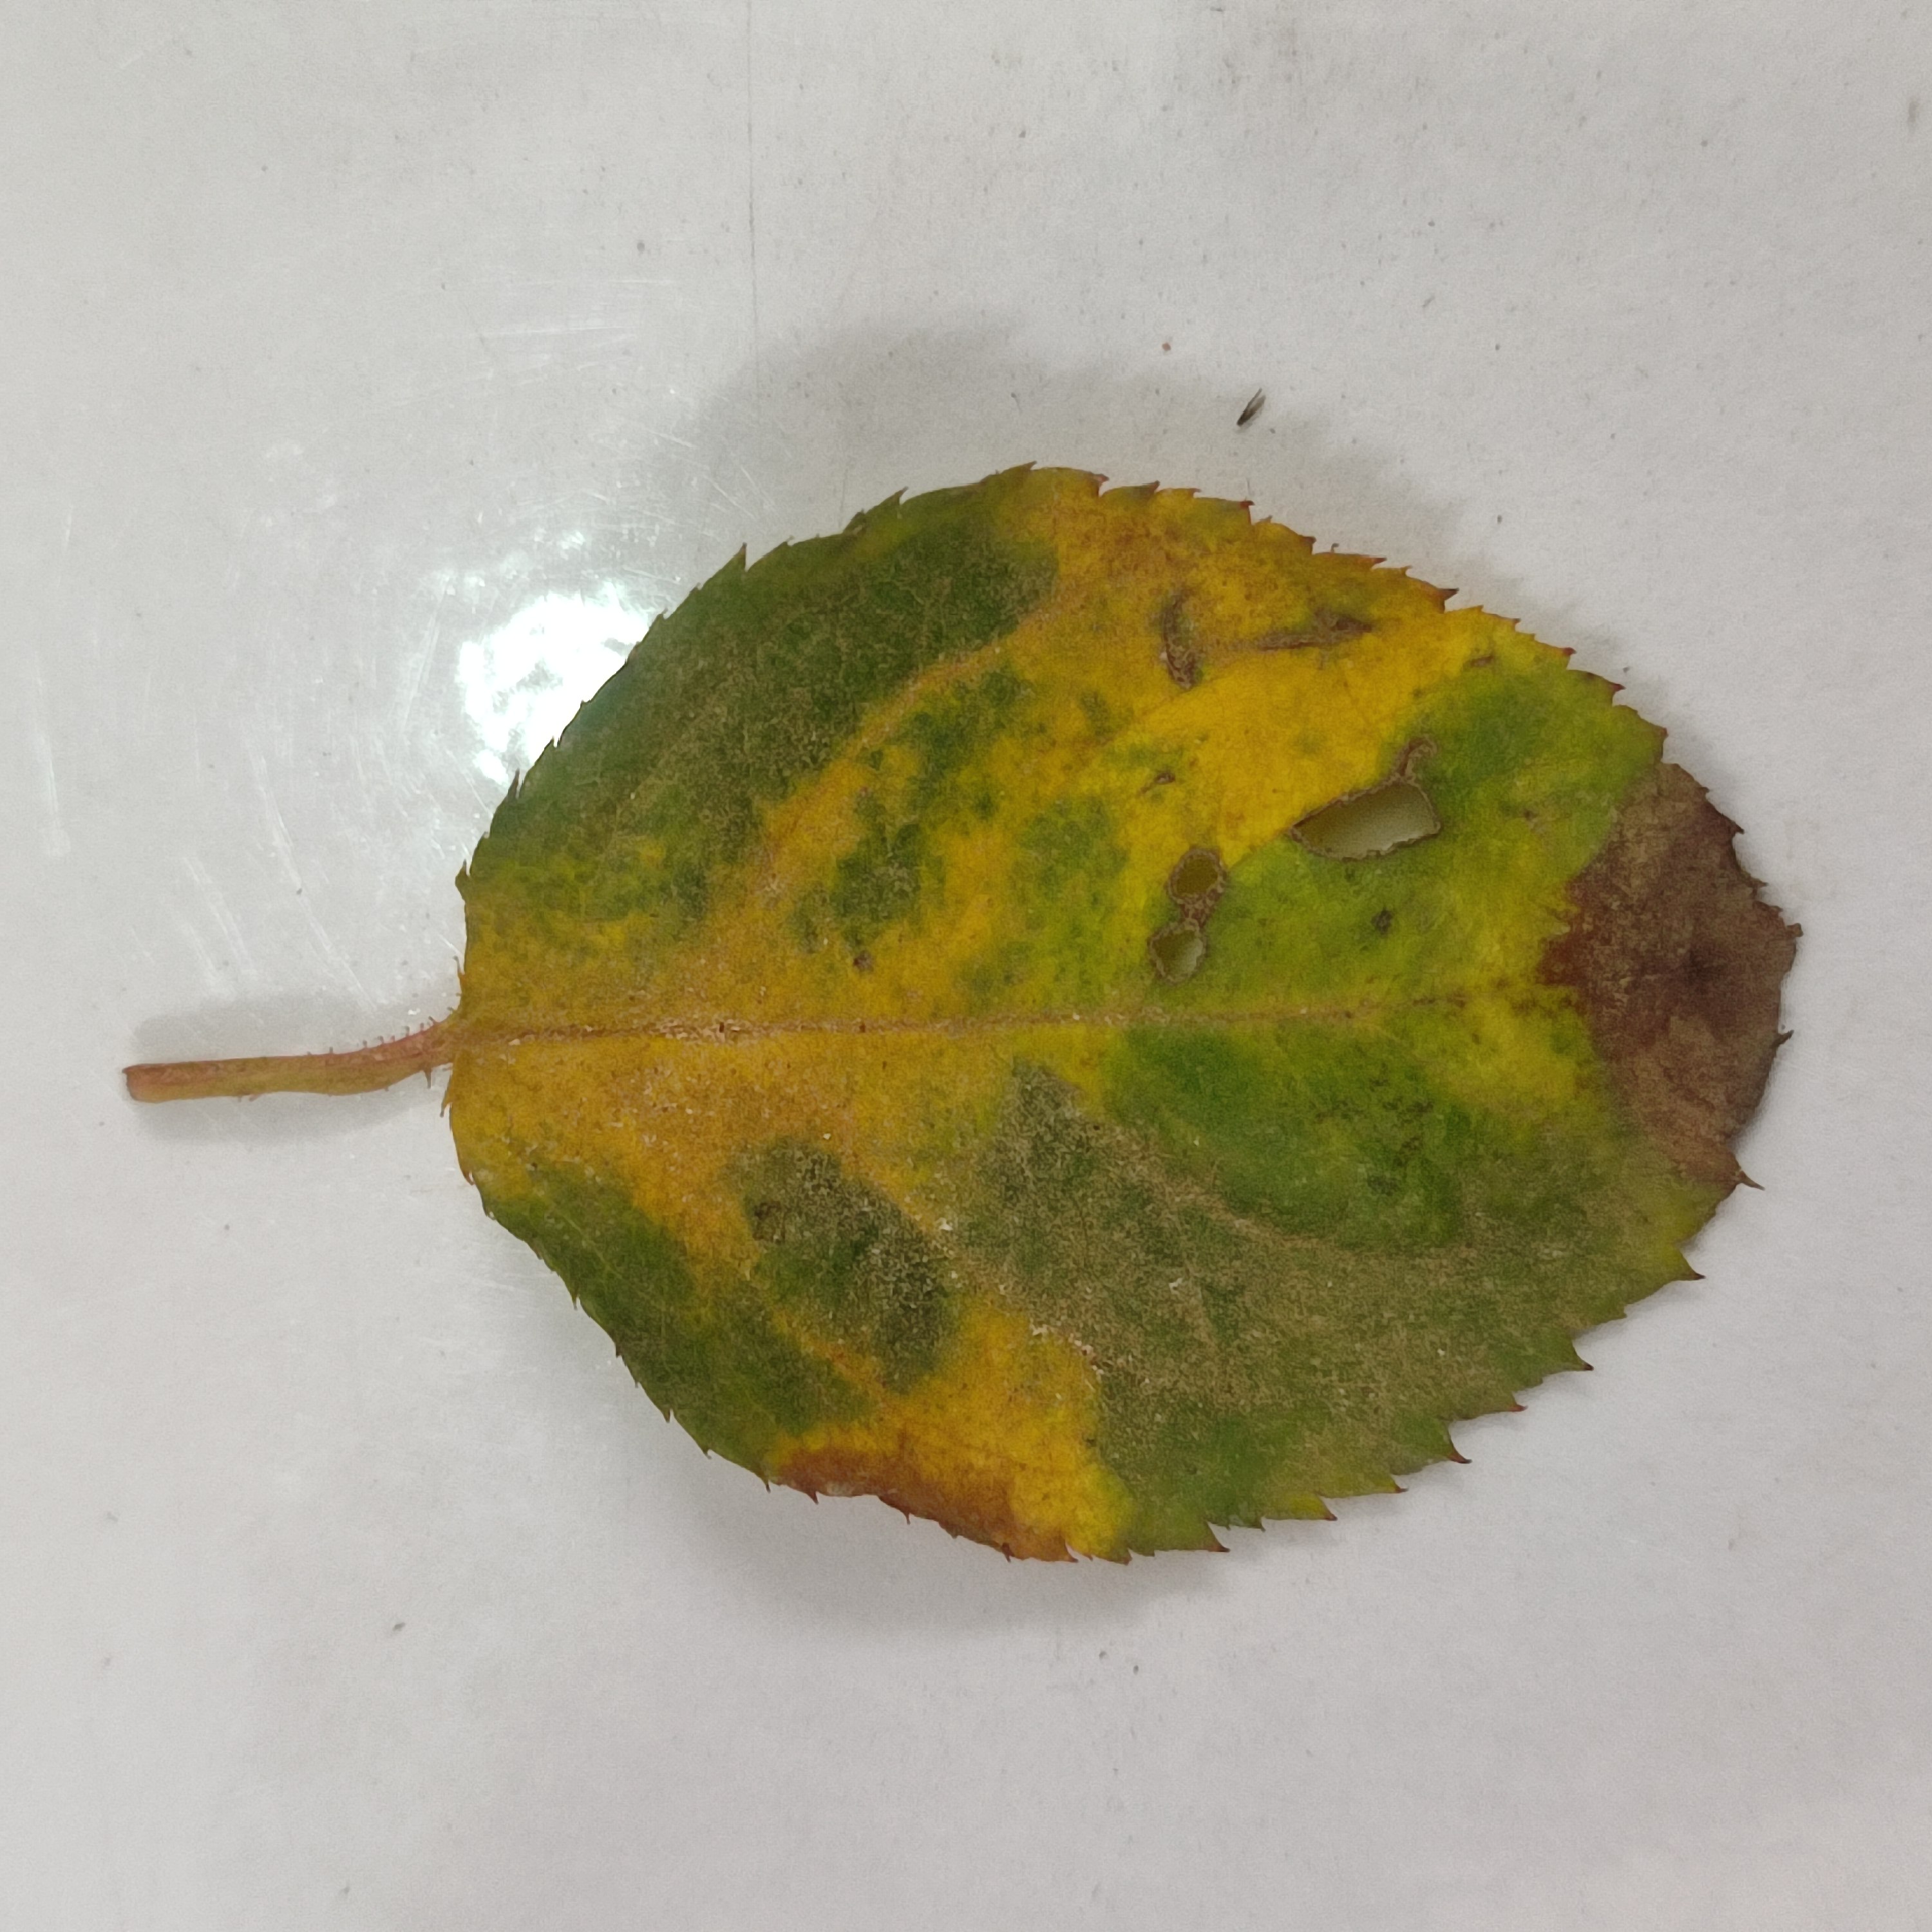
Label: Black Spot